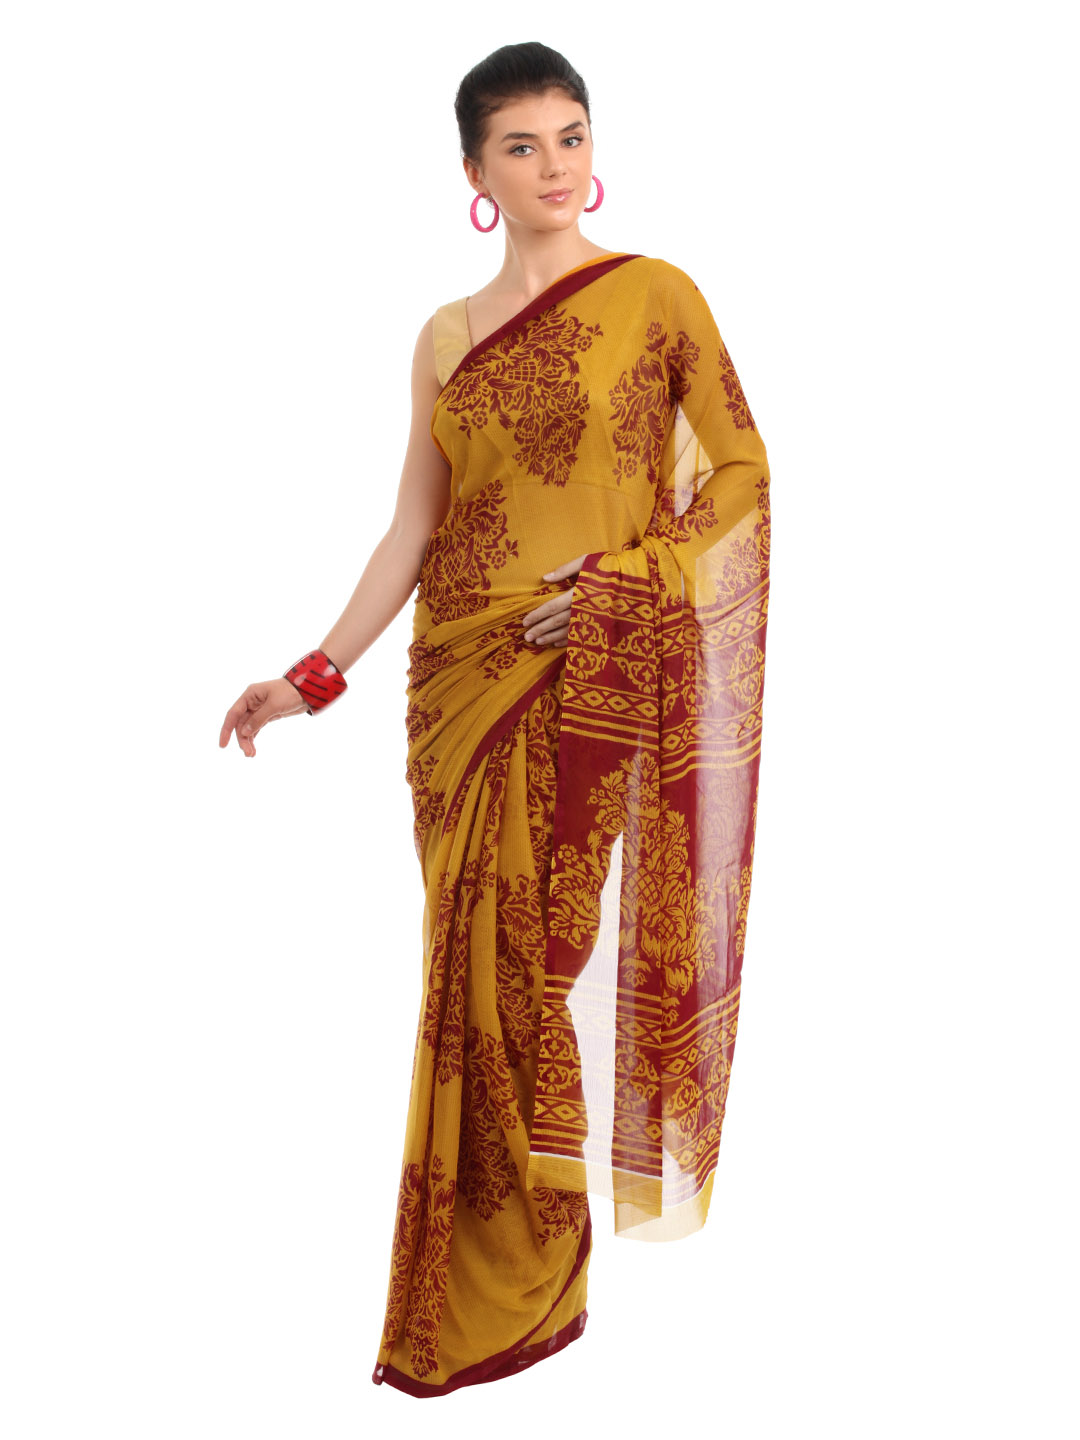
FNF Mustard Sari
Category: Apparel / Saree / Sarees
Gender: Women
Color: Mustard
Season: Fall 2012
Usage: Ethnic